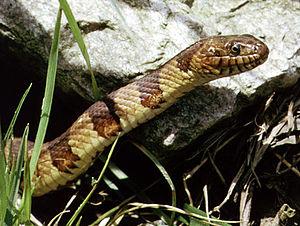
La Couleuvre d'eau, Nerodia sipedon, est une espèce de serpents de la famille des Natricidae.